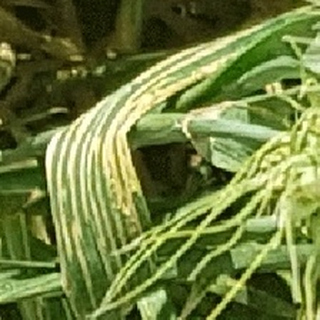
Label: wheat_yellow_rust